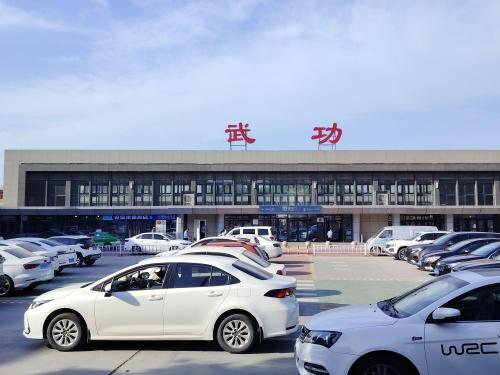
地标名称：武功站
所在城市：咸阳市·武功县